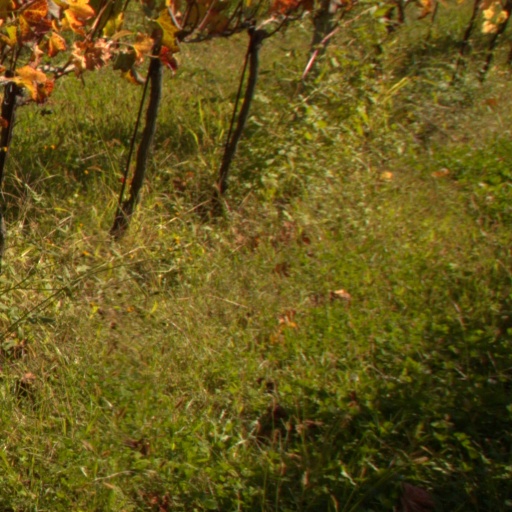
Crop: grape